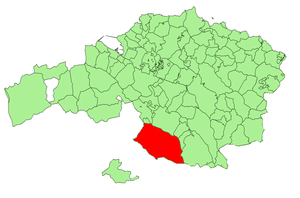
Orozko en basque ou Orozco en espagnol est une commune de Biscaye dans la communauté autonome du Pays basque en Espagne.